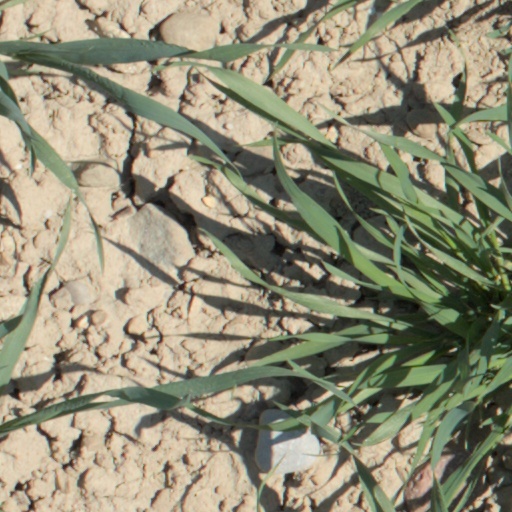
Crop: wheat